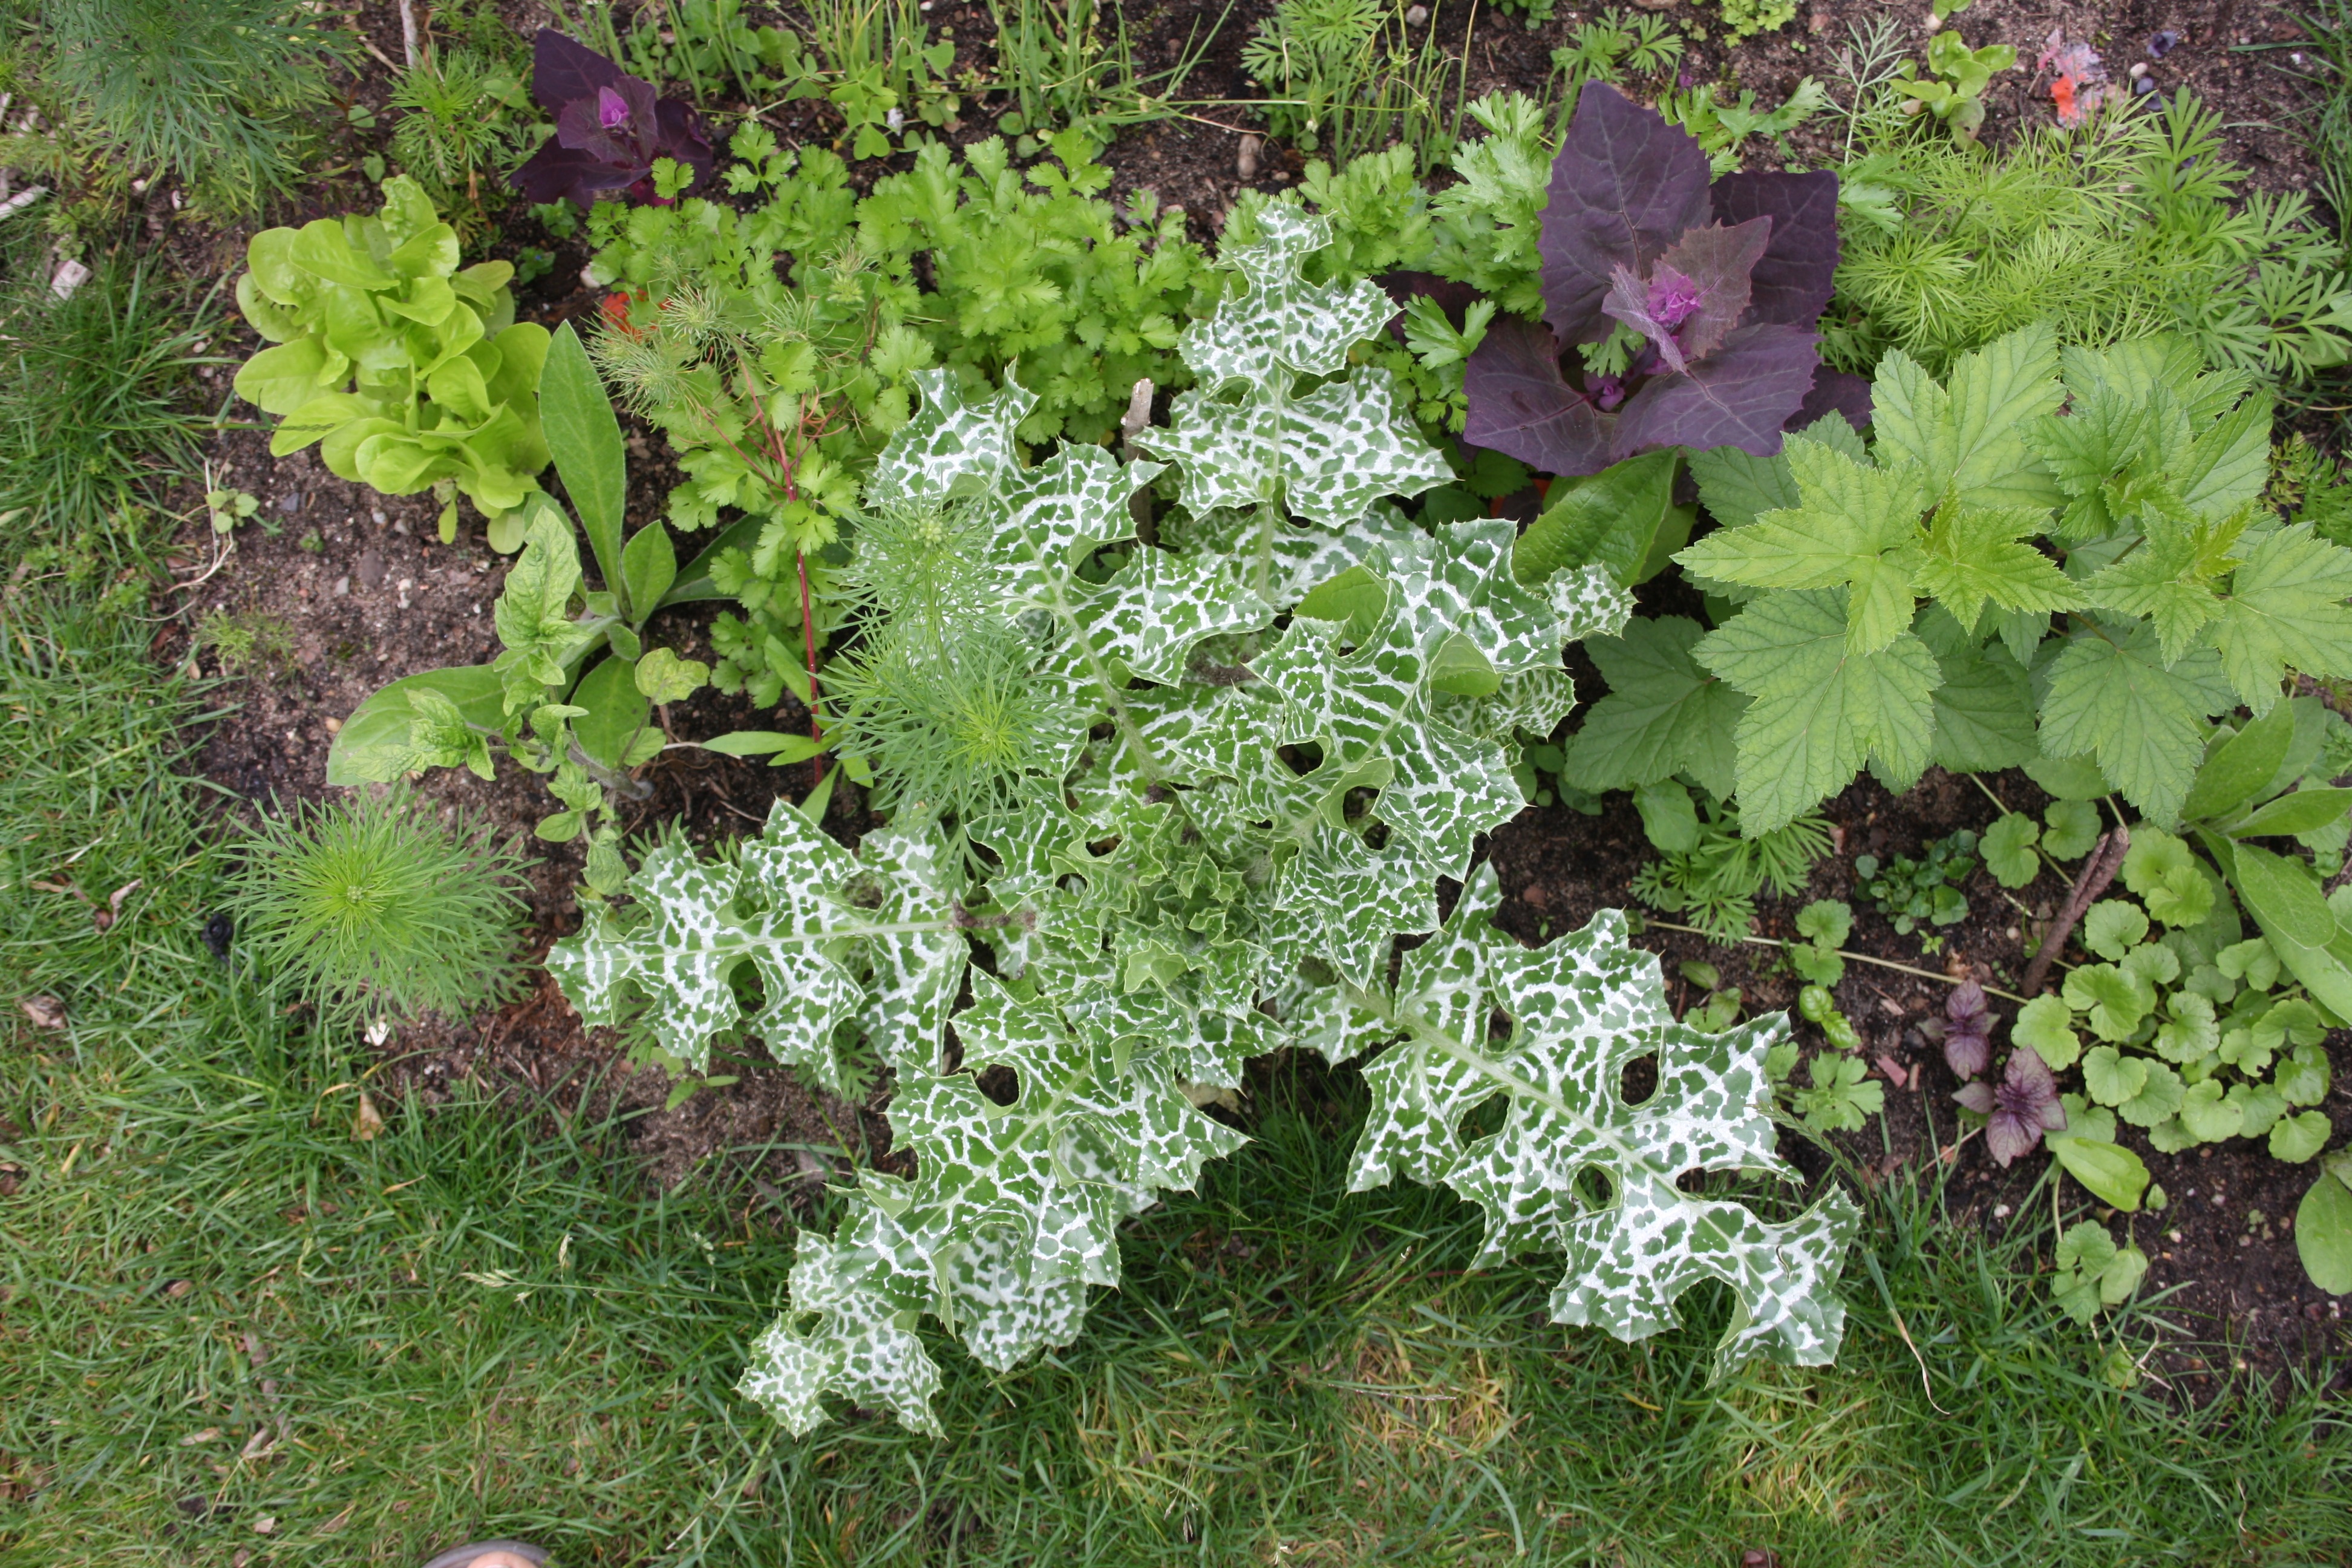
grass, plant, flower, environment, foliage, food, herb, produce, vegetable, natural, botany, agriculture, garden, botanical, wildflower, outdoors, vegetation, horticulture, herbs, organic, milk thistle, flowering plant, daisy family, subshrub, annual plant, land plant